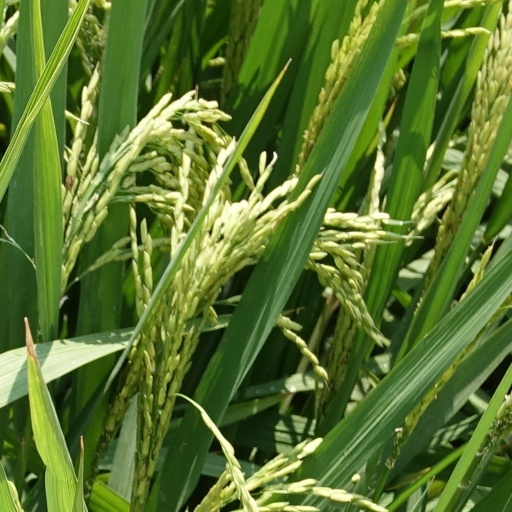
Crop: rice